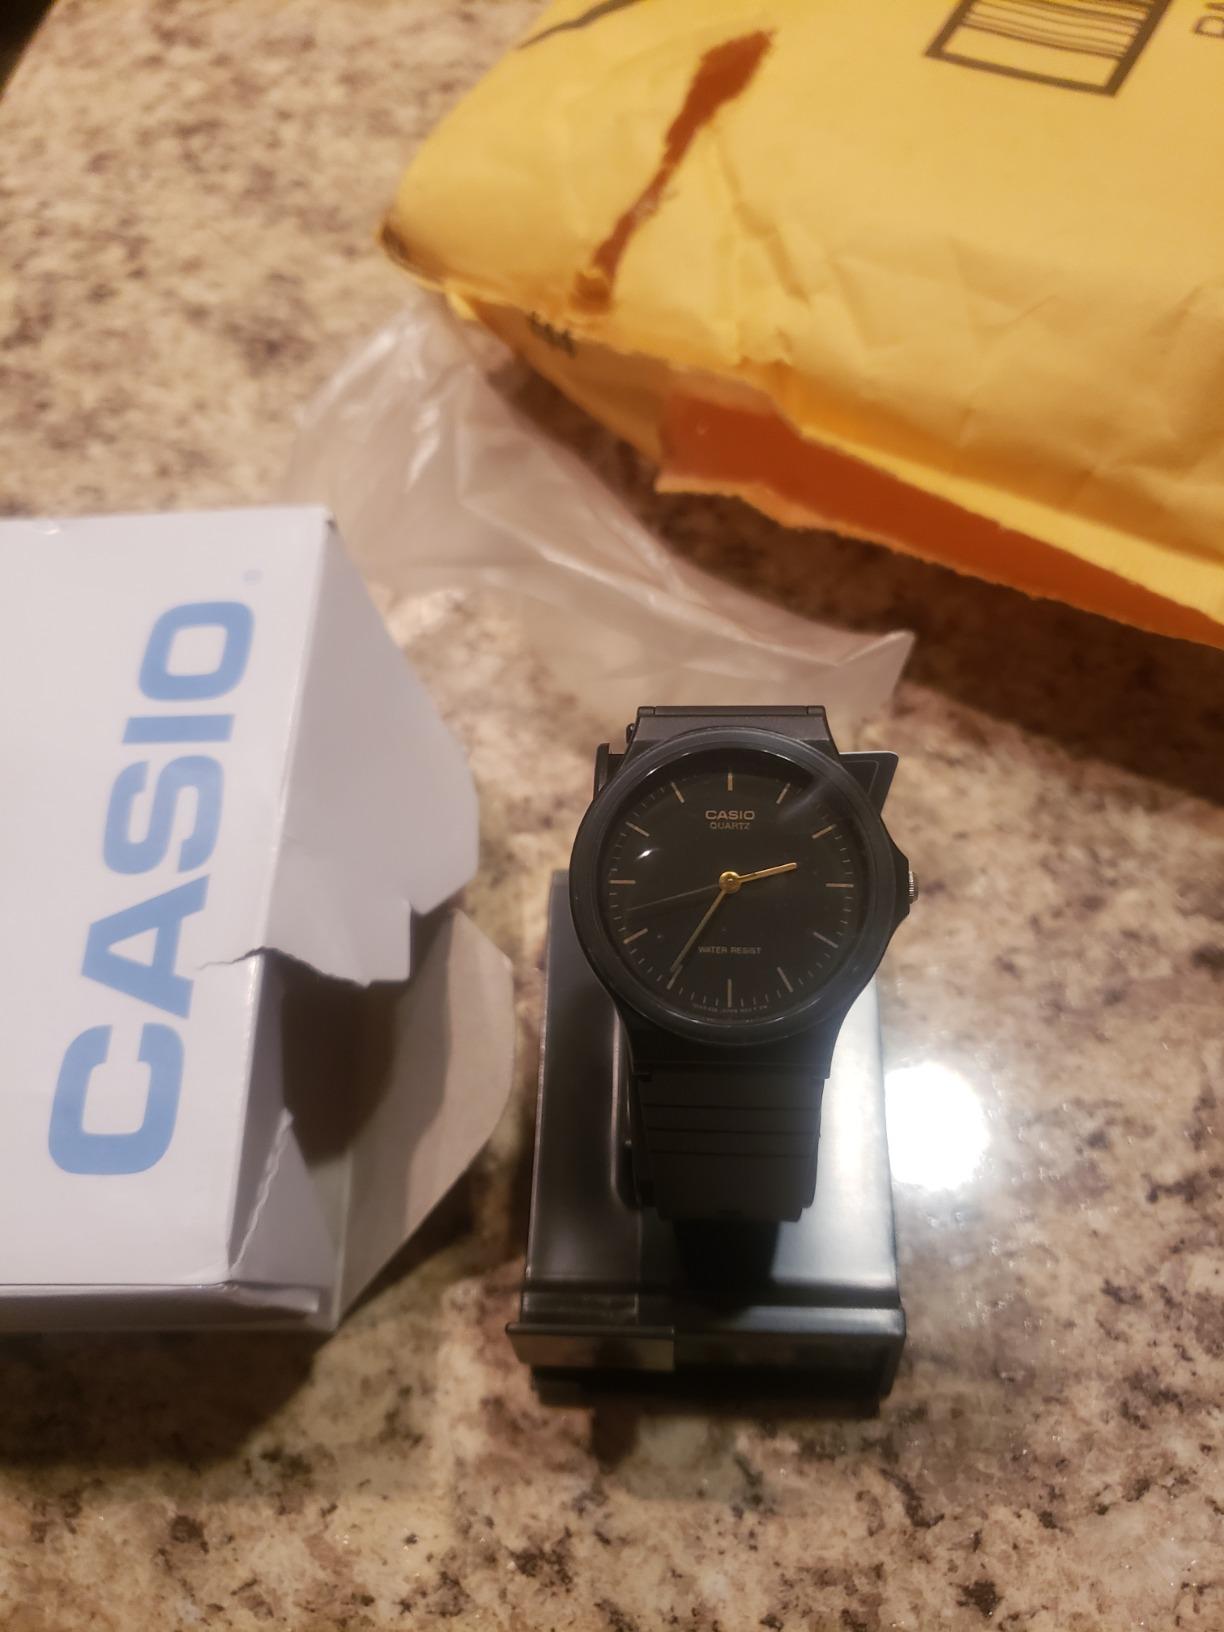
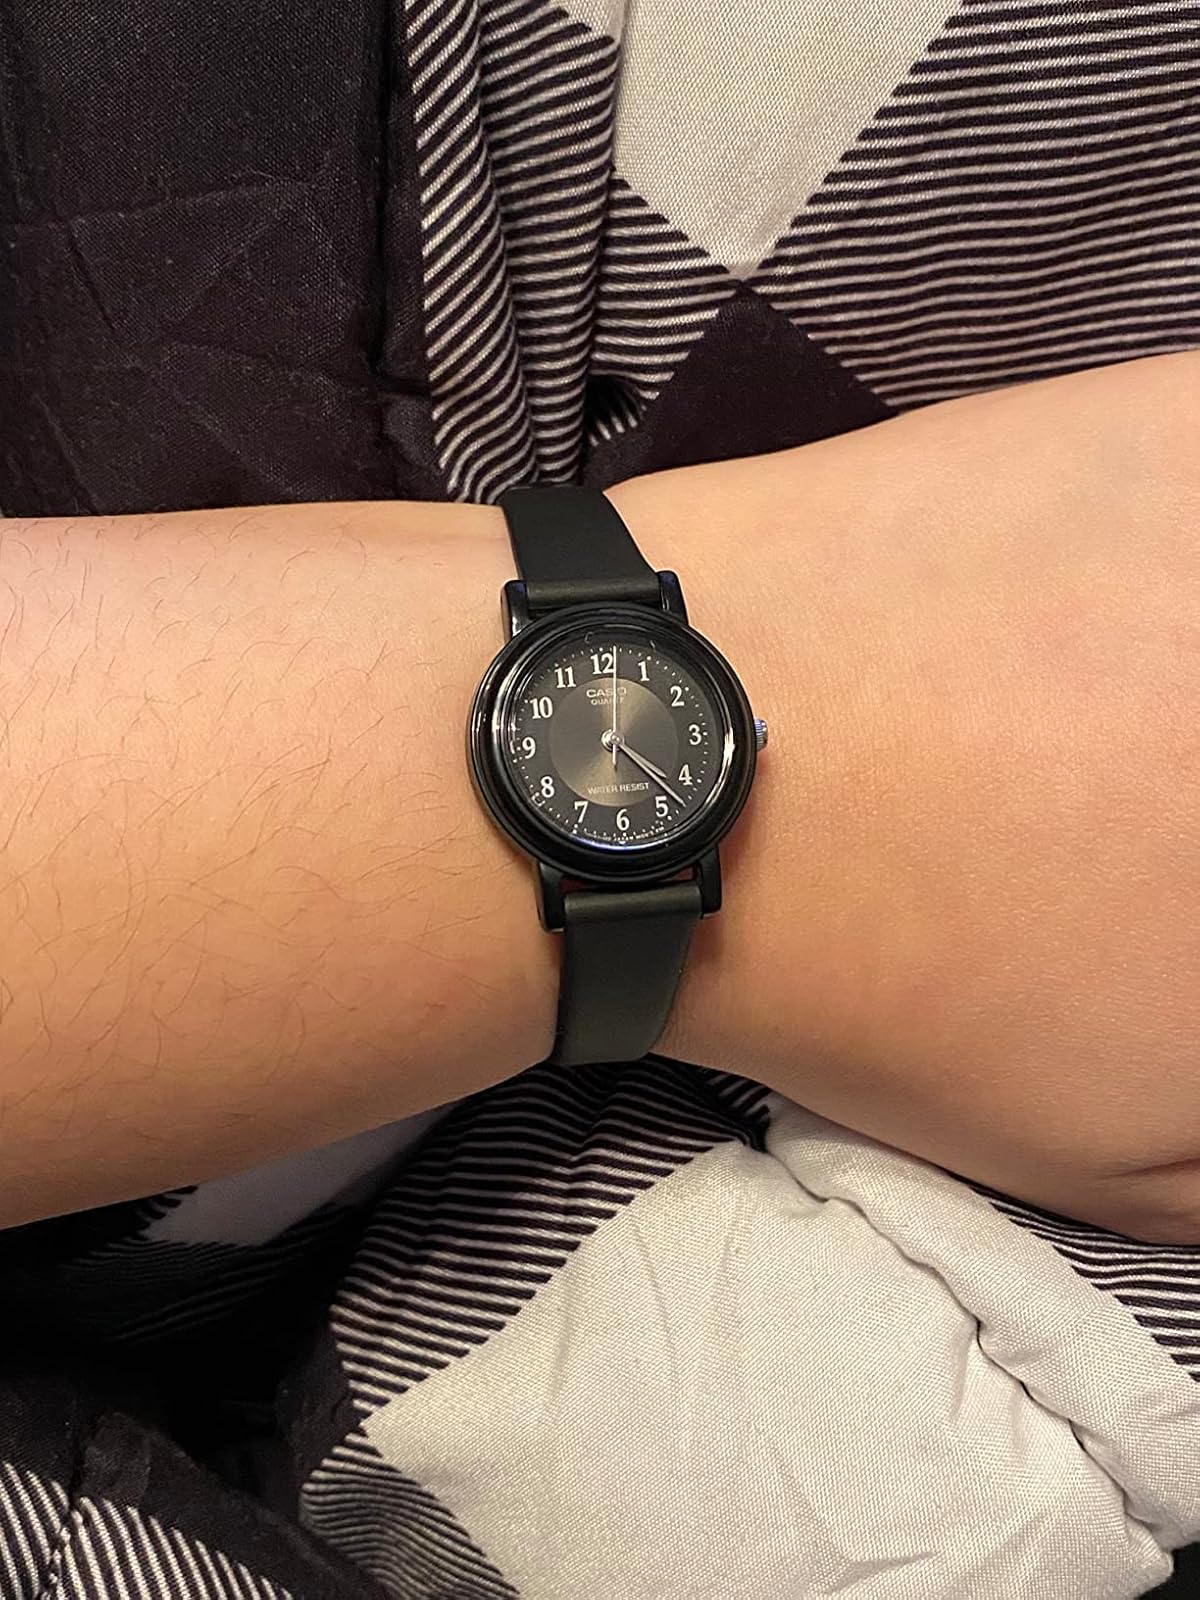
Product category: accessories_watch
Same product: no